Erotic electrostimulation

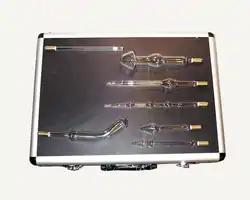
An assortment of erotic use insertable Violet Wand attachments known as electrodes. The tempered and evacuated glass tubes are back-filled with noble gas, causing them to emit sparks and glow with various colors when the violet wand is powered.

The use of electricity for entertainment purposes dates back at least as early as the 1740s. In the 1830s, insertable electrode attachments for small magnetos could be purchased. Later in the 1800s, various electric belts (some complete with "suspensory sack") were advertised as cures for impotence. In the 1920s, the American Medical Association investigated such devices, and concluded that they provided "more or less mechanical masturbation".